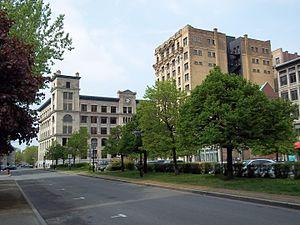
Édifice du Grand Tronc vu de la Place d'Youville, Montréal